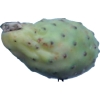
Label: cactus_fruit_green